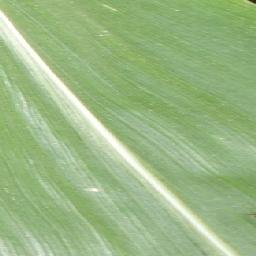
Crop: corn
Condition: (maize)_healthy